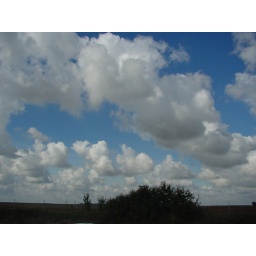
Big blue sky... I can't have much chance touching such a big blue sky in my home city.